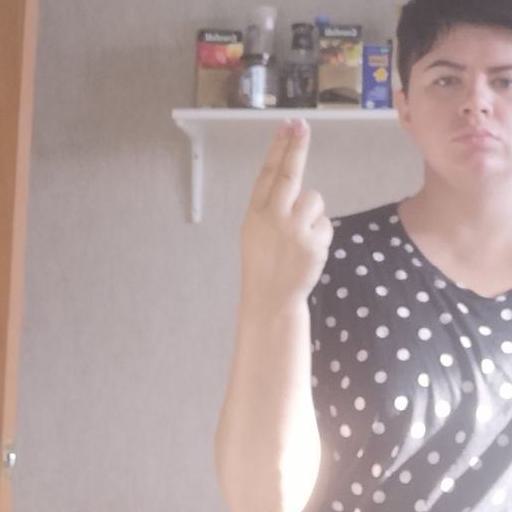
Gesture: two_up_inverted